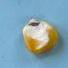
Maize quality: Bad